Alban Riley

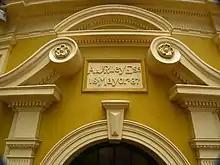
Riley's name over the entrance to the Sydney Corn Exchange building

Riley was a Burwood alderman in 1884. He served on Sydney City Council from 1885 to 1891 and was mayor in 1887. He first stood for the New South Wales Legislative Assembly at the 1885 election for Canterbury, but was unsuccessful by a margin of 133 votes (0.8%). In 1887 he was elected to the Legislative Assembly as a Free Trade member for South Sydney, finishing at the head of the poll, but was defeated in 1889 with a swing to the Protectionists. Appointed to the New South Wales Legislative Council in 1891, he was forced to resign in 1893 when he was declared bankrupt. He was alleged to have continued trading and obtaining credit despite his bankruptcy.